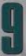
Number: 9